Woodstock Sentinel-Review

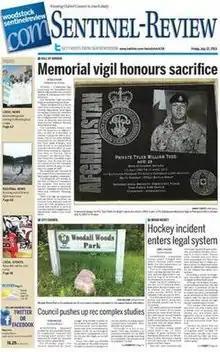
Front page of the July 12, 2013 edition

"The Woodstock Sentinel-Review" is a local daily newspaper that serves Woodstock, Ontario and Oxford County in the Canadian province of Ontario.